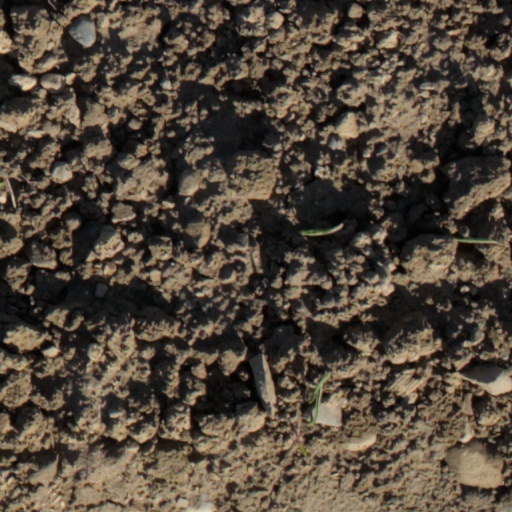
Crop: wheat